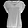
Label: T - shirt / top